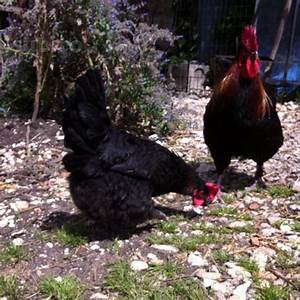
Label: chicken